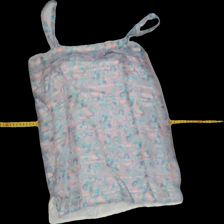
View: front
Type: Top
Category: Ladies
Brand: Carl William
Colors: Multicolor
Material: 75% Wool 25% Poly
Pattern: Metallic
Cut: Regular
Trend: 80s
Stains: No
Damage: 0
Price range: 100-150
Recommended usage: Reuse
Comment: Homemade